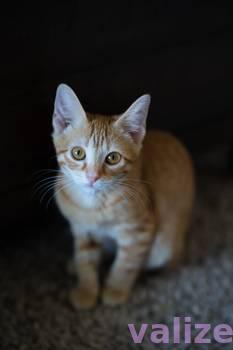
Label: Watermark